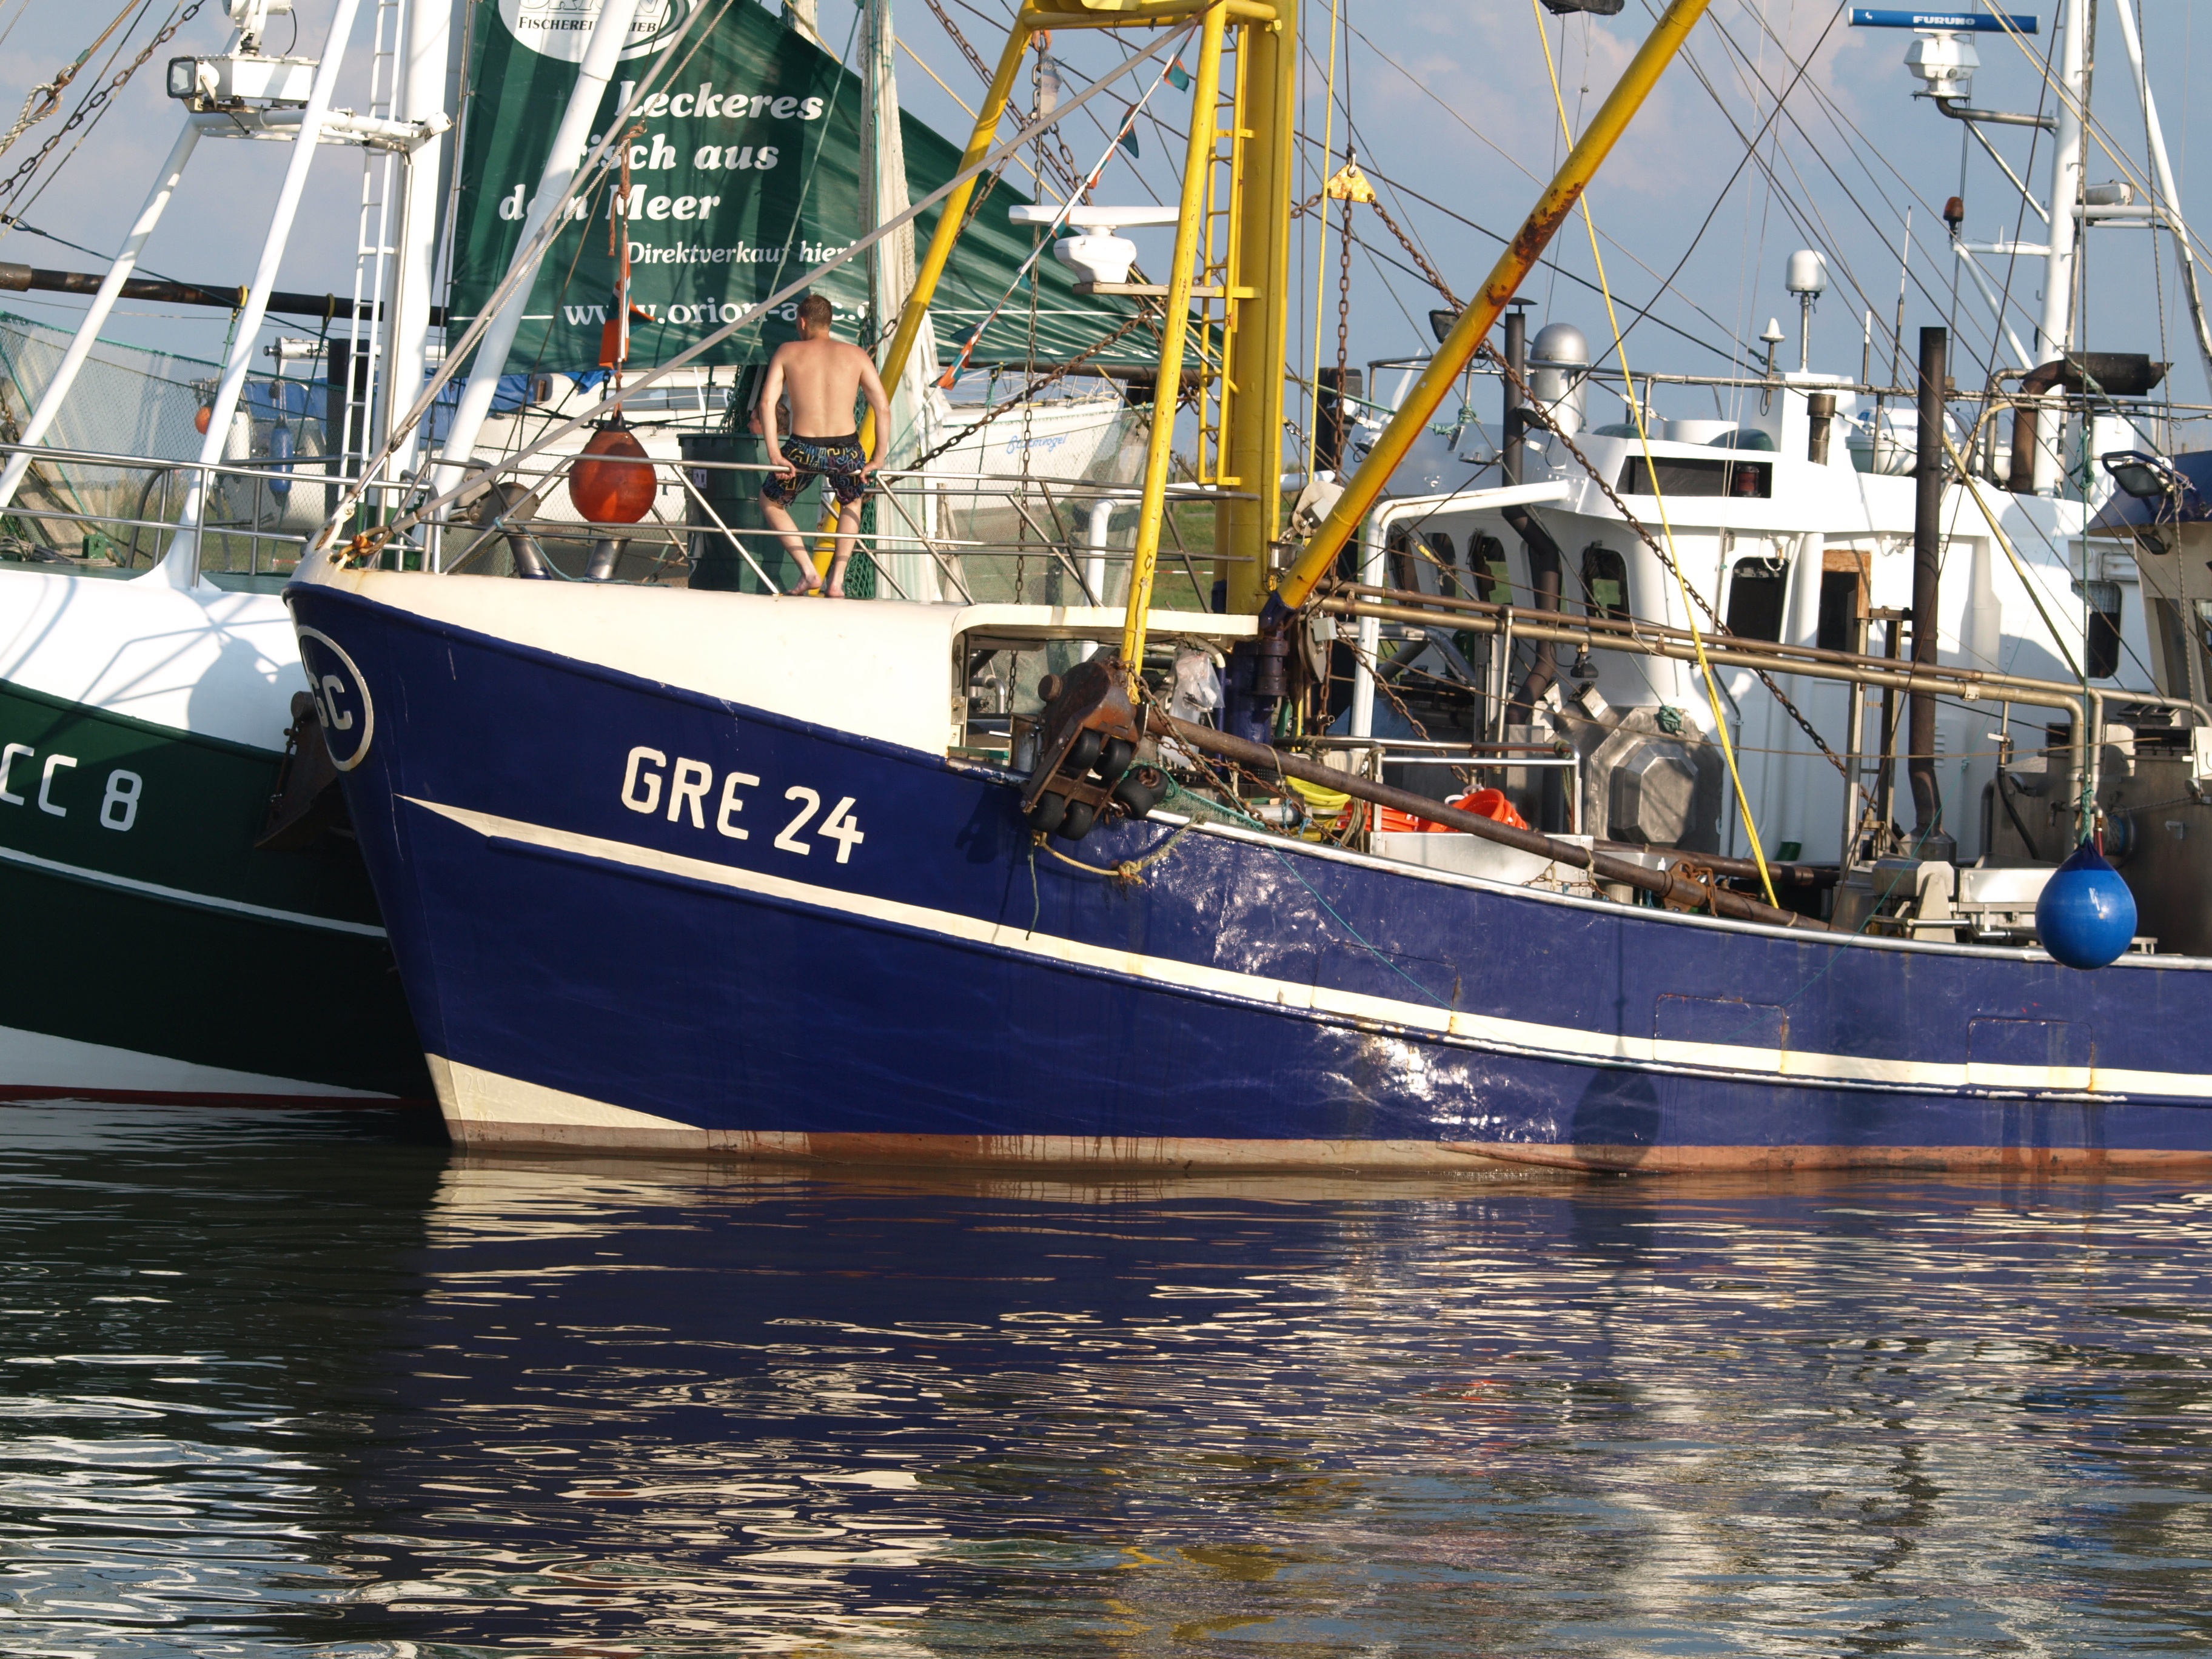
sea, boat, ship, boot, vehicle, sailing, shrimp, boating, watercraft, north sea, east frisia, fishing port, cutter, fishing vessel, wooden boat, fishing trawler